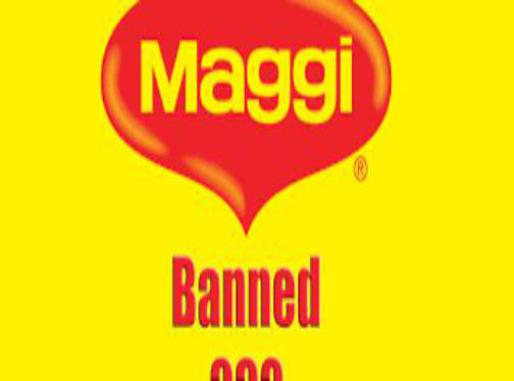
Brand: maggi noodles
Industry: Food